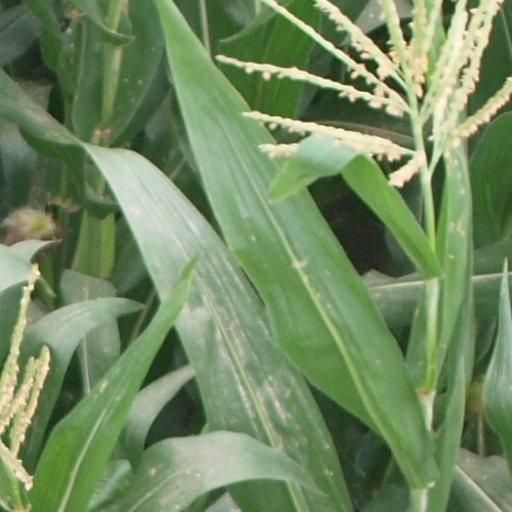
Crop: maize; corn